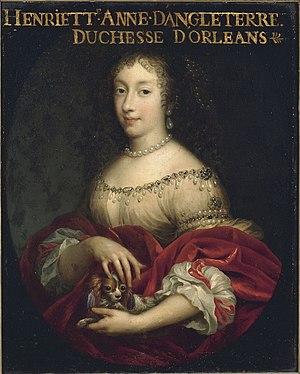
Henriette d'Angleterre, duchesse d'Orléans
Cette liste présente les épouses des princes d’Orléans, c’est-à-dire, successivement :
Henriette d'Angleterre, appelée aussi Henriette-Anne Stuart, en anglais Henrietta Anne Stuart of England, est la fille du roi Charles Iᵉʳ d'Angleterre et d'Écosse et de la reine Henriette Marie de France. Elle est aussi la petite-fille d'Henri IV, la nièce de Louis XIII, la cousine germaine et la belle-sœur de Louis XIV, par son mariage avec son cousin Philippe d'Orléans. Stuart par son père et Bourbon par sa mère, la princesse est donc doublement de sang royal.